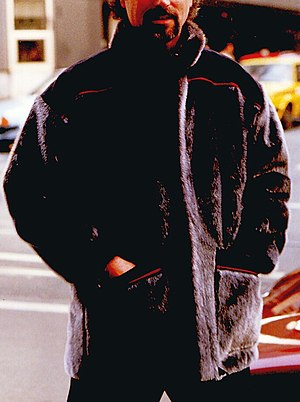
Grønland / Økonomi og erhverv / Erhvervsliv
Grønlandsk designet og produceret sælskindsjakke.
Grønland er et selvstyrende område indenfor Kongeriget Danmark, bestående af øen af samme navn, beliggende mellem Ishavet og Atlanterhavet, øst for Canadas arktiske øer. Grønland hører geografisk til det nordamerikanske kontinent, mens det geopolitisk hører til Europa. Grønland har både politisk og kulturelt været tæt knyttet til Europa i mere end et årtusind. I 2008 gennemførte det grønlandske folk en folkeafstemning for øget selvstyre, som med 75 % af stemmerne blev vedtaget.